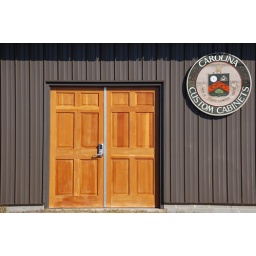
Nice looking set of doors and spiffy advertising sign in Lakeview, North Carolina.